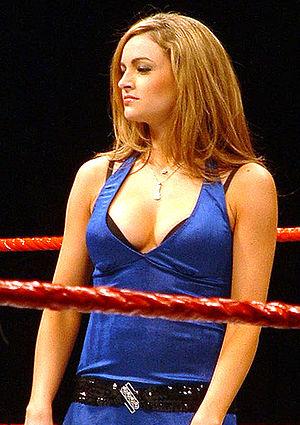
Mary Louise Bennett, plus simplement connue sous le nom de Maria, est une catcheuse, chanteuse et mannequin américaine. Elle a notamment travaillé à la World Wrestling Entertainment, dans la division Raw. Elle est devenue la première femme enceinte à devenir championne 24/7 dans l'histoire de la WWE.